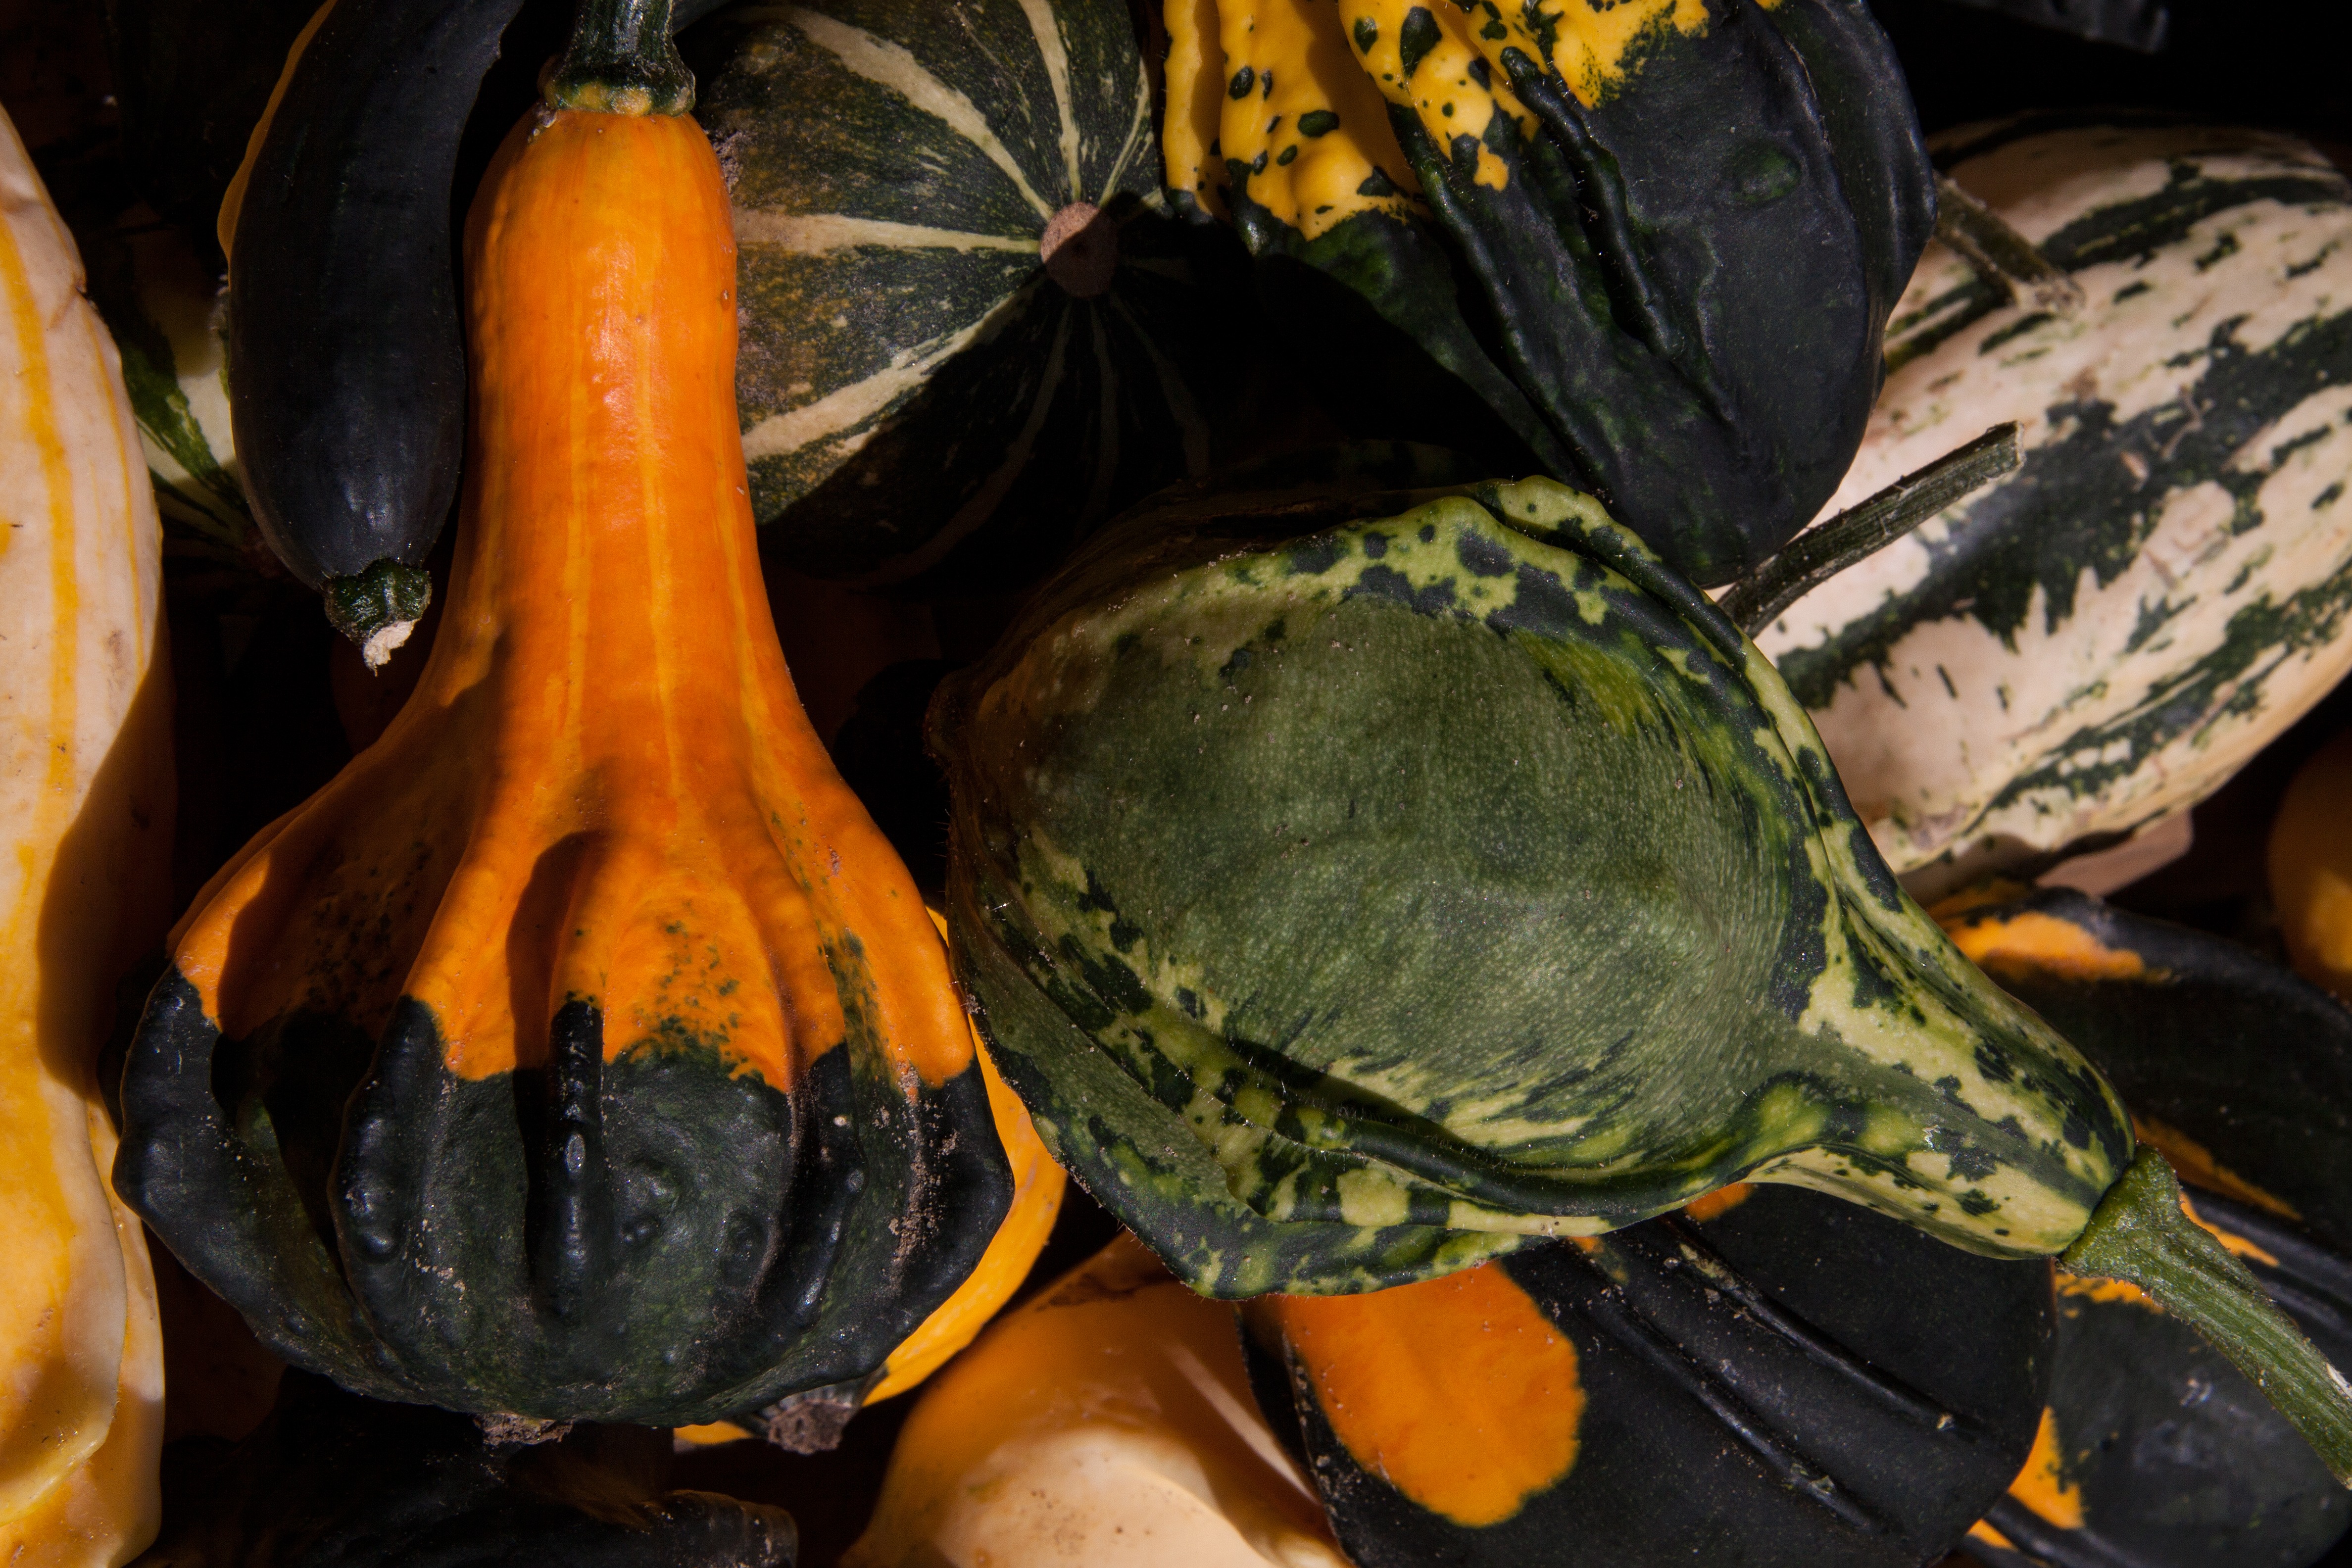
plant, white, fruit, orange, green, produce, vegetable, autumn, pumpkin, turtle, colorful, yellow, agriculture, squash, gourd, cultivation, calabaza, cucurbita, decorative squashes, cucurbitaceae, emydidae, winter squash, cucumber gourd and melon family